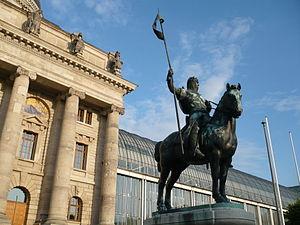
Cet article recense les statues équestres en Allemagne.